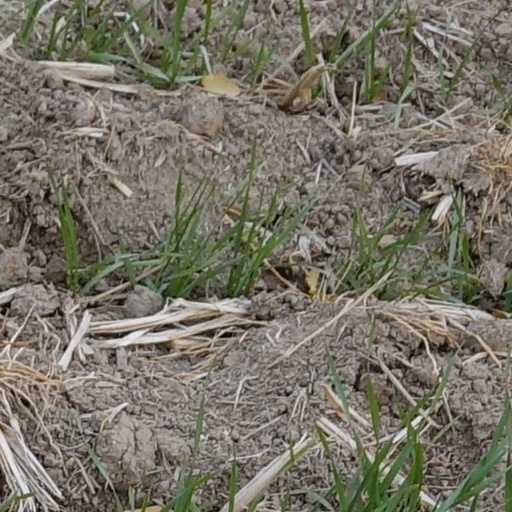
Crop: wheat